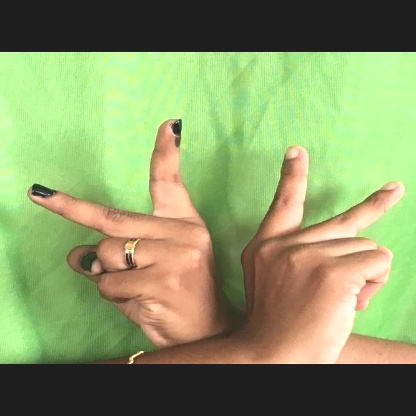
Mudra: Kartariswastika